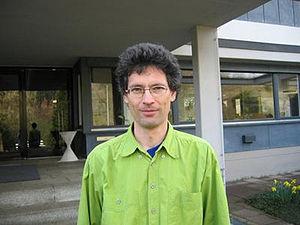
Christopher Deninger est un mathématicien allemand, qui s'occupe de théorie des nombres et de géométrie arithmético-algébrique.